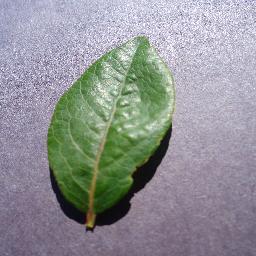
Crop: blueberry
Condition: healthy